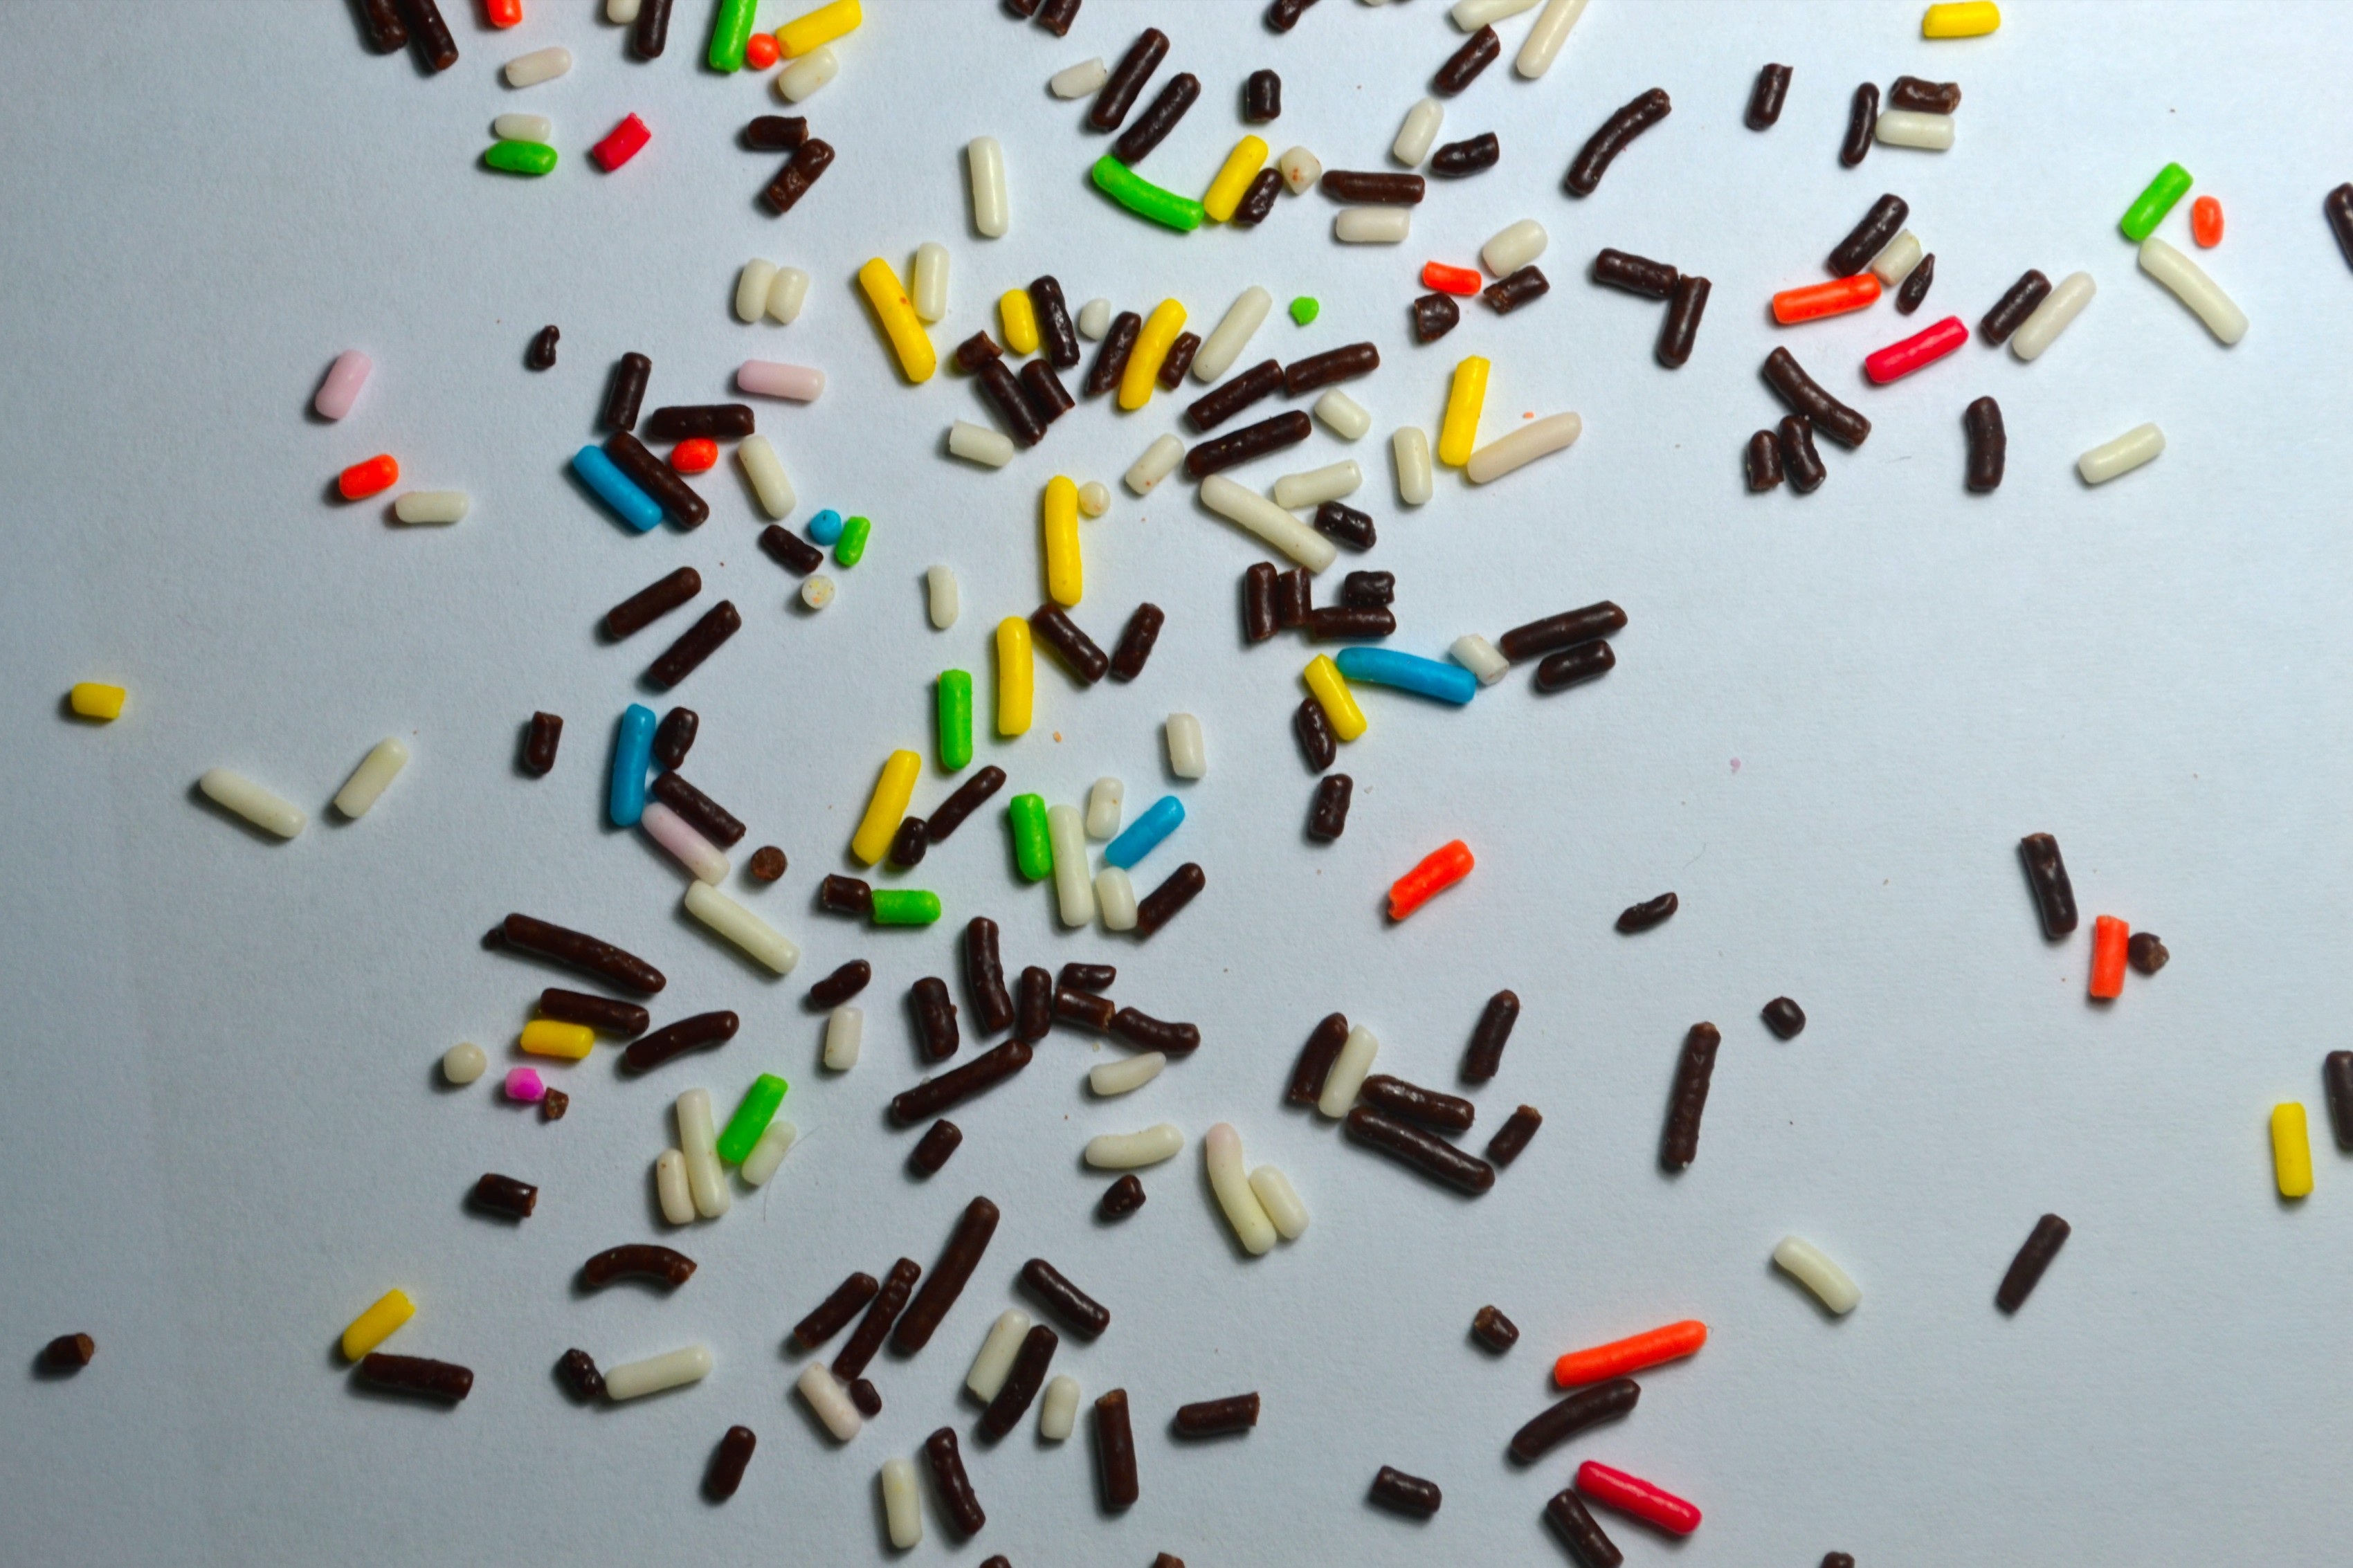
sweet, leaf, flower, petal, number, pattern, food, color, colorful, chocolate, dessert, toy, art, shape, sprinkles, meises